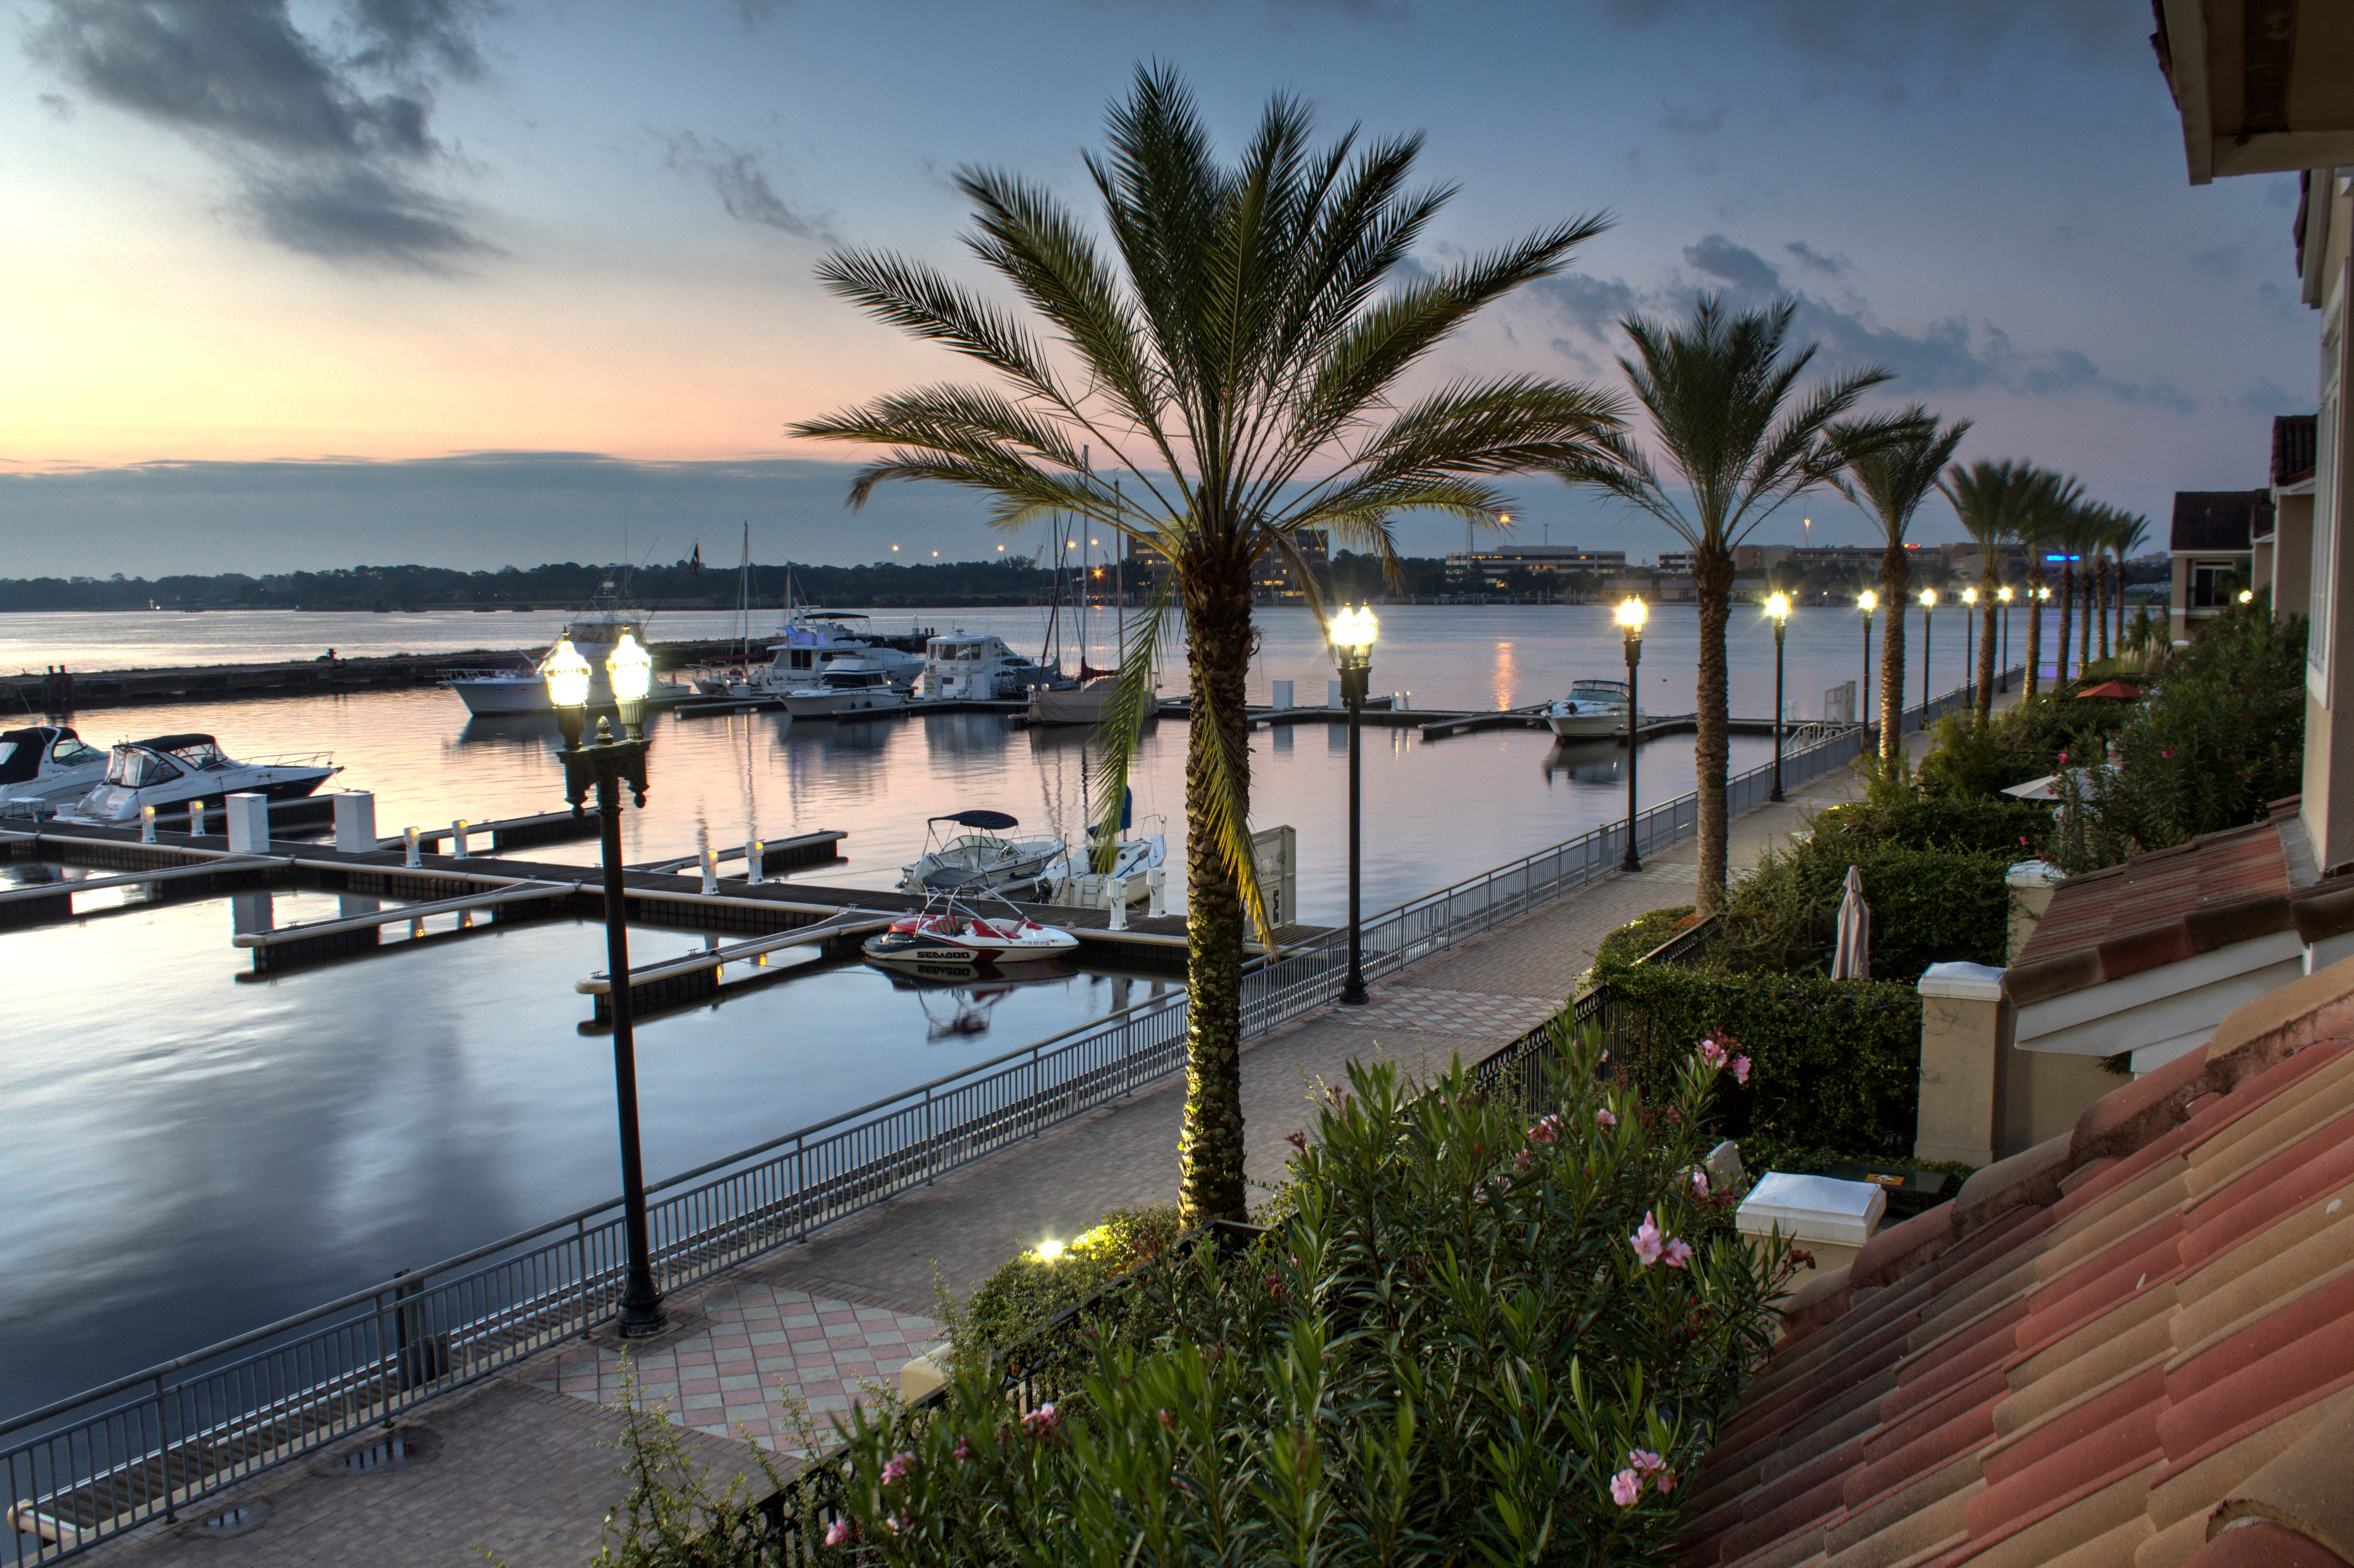
sea, water, outdoor, dock, boat, pier, ship, walkway, vacation, reflection, bay, harbor, marina, palmtree, publicdomain, nautical, resort, estate